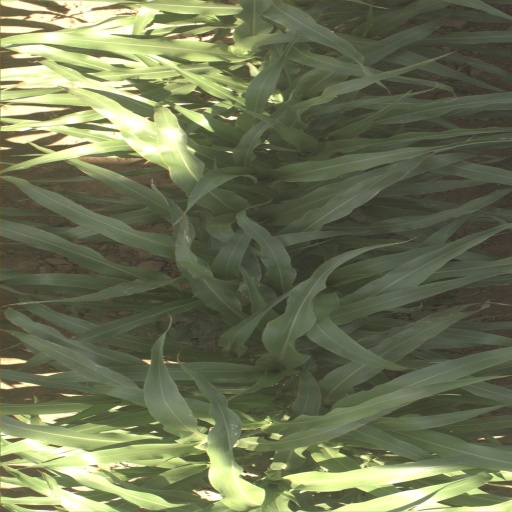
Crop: sorghum